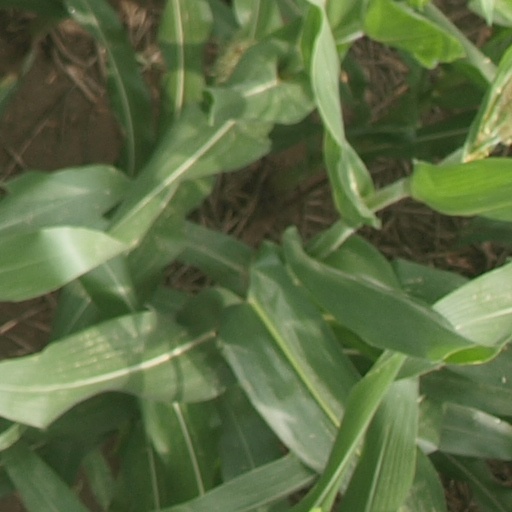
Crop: maize; corn